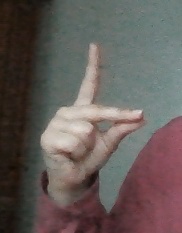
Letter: ta